The Passion of New Eve

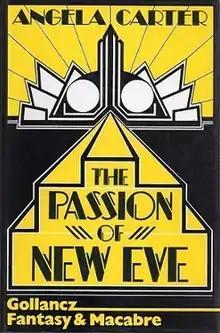
First UK edition

The Passion of New Eve is a novel by Angela Carter, first published in 1977. The book is set in a dystopian United States where civil war has broken out between different political, racial and gendered groups. A dark satire, the book parodies primitive notions of gender, sexual difference and identity from a post-feminist perspective. Other major themes include sadomasochism and the politics of power. Carter described the book as feminist black comedy.